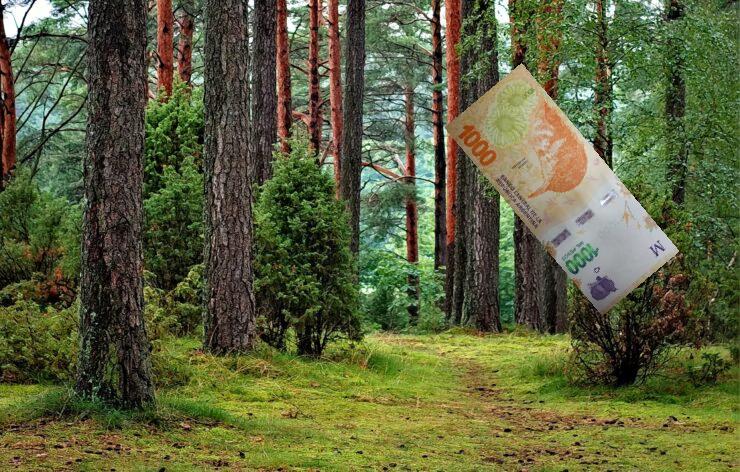
Denominación: 1000